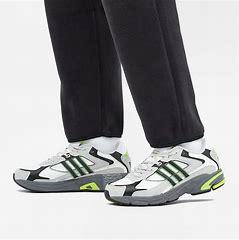
Brand: Adidas
Model: Response Cl